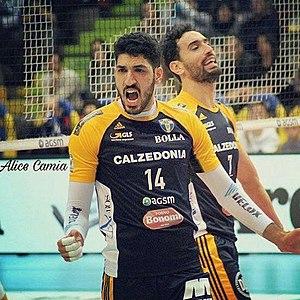
Mohammad Javad Manavinezhad est un joueur iranien de volley-ball né en 1995 à Isfahan. Il mesure 2,00 m et joue Réceptionneur-attaquant en équipe d'Iran.